Saint Peter and Saint Paul Archipelago

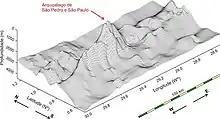
Abyssal morphology around the Saint Peter and Saint Paul Archipelago.

The São Pedro and São Paulo Archipelago is located in the expansion zone between the South American Plate and the African Plate. The São Paulo Transform Fault System is one of the largest transform faults in the Atlantic Ocean., in which there is a total of 630 km of discontinuity in the segments of the mid-ocean chain. This is one of the deepest regions of the Atlantic Ocean and some locations are over 5,000 meters deep. The abyssal morphology shows that the Archipelago is located at the top of an underwater morphological elevation, with a length of 100 km, a width of 20 km and an approximate height of 3,800 meters from the ocean floor, called the Peridotitic Chain of São Pedro and São Paul. Unlike submarine volcanoes, this ledge consists of two tabular elevations oriented east–west, presenting a shape similar to "Brachiosaurus" dinosaur whose head faces east. On the flanks of the Archipelago, from sea level to a depth of 1,000 meters, high angle slopes occur, around 50º inclination. There is no extensive submarine platform of small depth around the Archipelago. To the south of the Archipelago there is a vertical cliff with a height greater than 2000 meters. These unstable submarine morphologies suggest that the uplift of the Archipelago originated from a recent tectonism, which continues until the present.